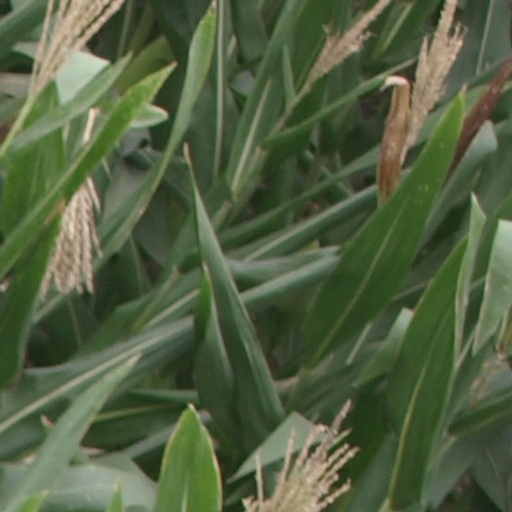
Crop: maize; corn